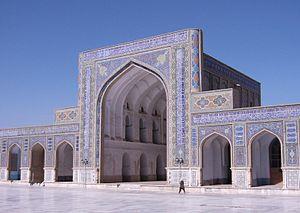
Hérat, Herat ou Hérât est une ville de l'Ouest de l'Afghanistan proche des frontières de l'Iran et du Turkménistan. Elle est le chef-lieu de la province d'Hérat et du district d'Hérat. La ville compte 436 300 habitants et est la troisième ville d'Afghanistan derrière Kaboul et Kandahar.